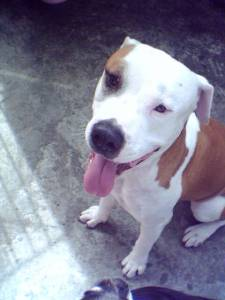
Breed: american pit bull terrier